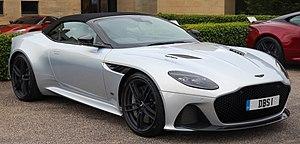
La DBS Superleggera est une automobile de Grand Tourisme produite par le constructeur automobile britannique Aston Martin à partir de septembre 2018. Elle remplace la seconde génération de Vanquish produite de 2012 à 2018.
La DBS Superleggera est une automobile de Grand Tourisme produite par le constructeur automobile britannique Aston Martin à partir de septembre 2018. Elle remplace la seconde génération de Vanquish produite de 2012 à 2018.